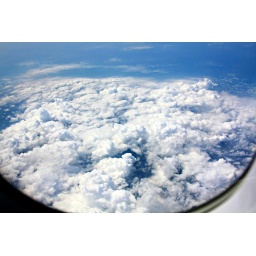
been to Shanghai for a few days .... shot taken in the plane .... the clouds looked fantastically blue .....